Sounding rocket

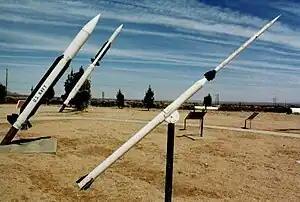
A Loki-Dart (foreground) on display at the White Sands Missile Range rocket garden

Weather observations, up to an altitude of 75 km, are done with rocketsondes, a kind of sounding rocket for atmospheric observations that consists of a rocket and radiosonde. The sonde records data on temperature, moisture, wind speed and direction, wind shear, atmospheric pressure, and air density during the flight. Position data (altitude and latitude/longitude) may also be recorded.